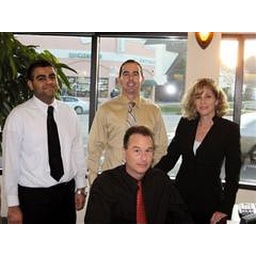
Luther Burbank Savings in Toluca LakeLittle Brother is in the black shirt